Bugesera invasion

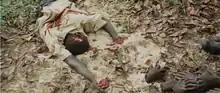
Tutsi murdered by Hutu militia in January 1964

Early UNAR Tutsi insurgent activity was confined to acts of terrorism against specific individuals and families. As more Tutsi refugees fled Rwanda, UNAR's exile ranks grew, and more systematic attempts were made to raise bands of combatants to launch raids on targeted areas. Violence in Rwanda dramatically increased as Tutsis fled "en masse" in early 1960; the first acts of violence were retaliatory attacks by Tutsis against Hutu officials who had mistreated them, but by early 1962 planned raids had become predominant. These were intended to inflict maximum damage to the Hutu-dominated administration and were generally conducted without consideration for government reprisals on local Tutsis. By 1963, about 60,000 Tutsi refugees were living in the Republic of the Congo, 48,000 in Uganda, 25,000 in Burundi, and 16,000 in Tanganyika. As the insurgents were known to attack at night, they were called Inyenzi, meaning "cockroaches". It is unknown whether the rebels themselves or officials of the Kayibanda regime coined the term. While later used in a derogatory sense against Tutsis generally, most contemporary sources refer to the exile rebels with the term in a non-pejorative fashion. Alternatively, the rebels called themselves Inkotanyi ("fighters/warriors"). As a result of the rivalries among the UNAR exile leadership and their geographic division, the insurgents were never able to adopt a cohesive strategy or unified command structure. The People's Republic of China also provided the guerillas with training opportunities and financial support. The Tutsi rebels reportedly also enlisted some defectors of the Armée Nationale Congolaise (National Congolese Army), and were known to cooperate with Lumumbist factions in the Congo in the hopes of achieving future assistance against the Rwandan government. However, the Congolese, Ugandan, and Tanganyikan governments were opposed to the radicalisation of the refugees, and tried to curb Inyenzi activity on their soil. In February and March 1962 Inyenzi conducted two raids in the prefecture of Biumba, killing several Hutu policemen and civil servants. From 26 to 27 March the Hutu population of the prefecture retaliated by killing 1,000–2,000 Tutsi civilians, burning their homes, and looting their property.